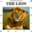
Label: lion